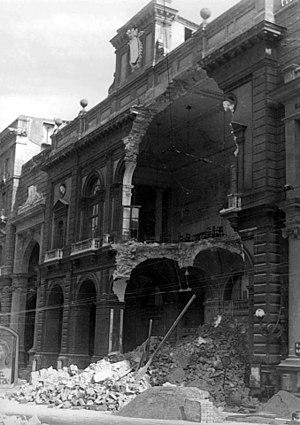
La Galleria Principe di Napoli est un passage couvert napolitain. Il a été construit comme galerie commerciale entre 1870 et 1883 entre le Musée Archéologique National et la Piazza Bellini, dans le centre historique de Naples.